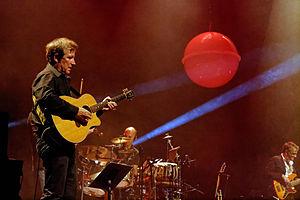
Patrice Marzin avec Gwennyn en concert au théâtre de Cornouaille lors du festival de Cornouaille à Quimper le 25 juillet 2014.
Patrice Marzin est un guitariste, compositeur, arrangeur et réalisateur artistique français de culture bretonne, né à Saint-Brieuc en 1962 et résidant à Quimper. Principalement reconnu pour être le guitariste de Gérard Manset depuis 1989 et avoir été le guitariste et chef d'orchestre d'Hubert-Félix Thiéfaine de 1988 à 2000. Il participe à de nombreux projets et a réalisé en 1995 le disque Breizh Positive du groupe Ar Re Yaouank, disque du revival musical breton.